Vilkaviškis Manor

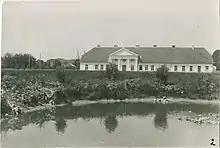
Vilkaviškis Manor in the early 20th century.

Vilkaviškis Manor is a former residential manor in Vilkaviškis, Vilkaviškis District Municipality, Lithuania. Currently it is partially reconstructed.